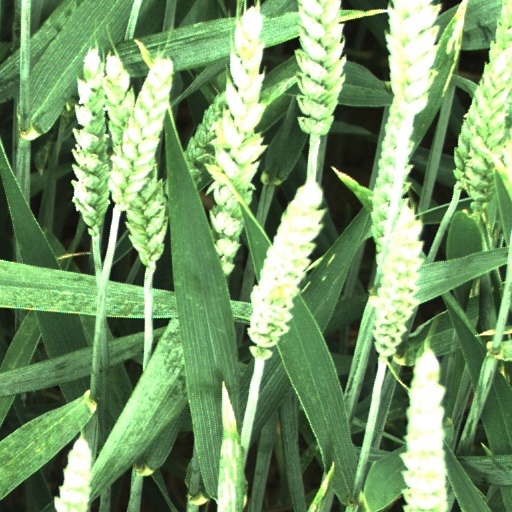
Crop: wheat